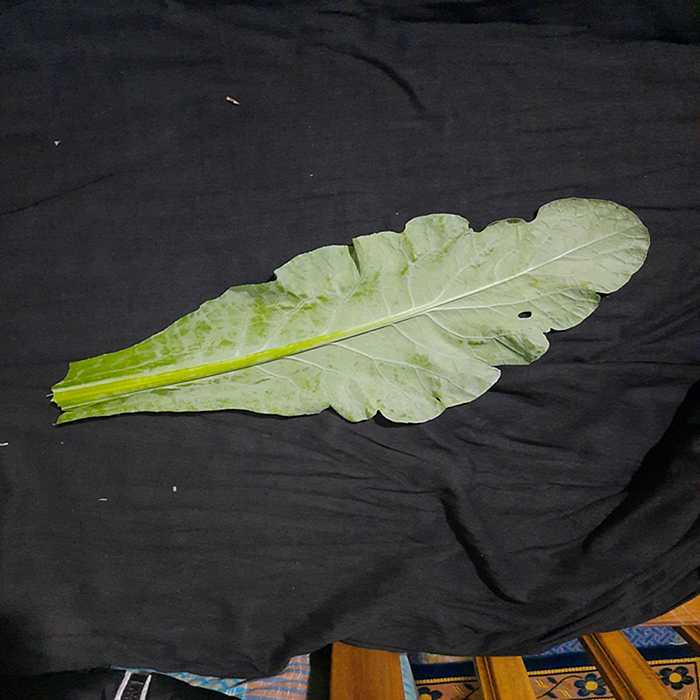
Plant: Cauliflower
Label: Fresh leaf